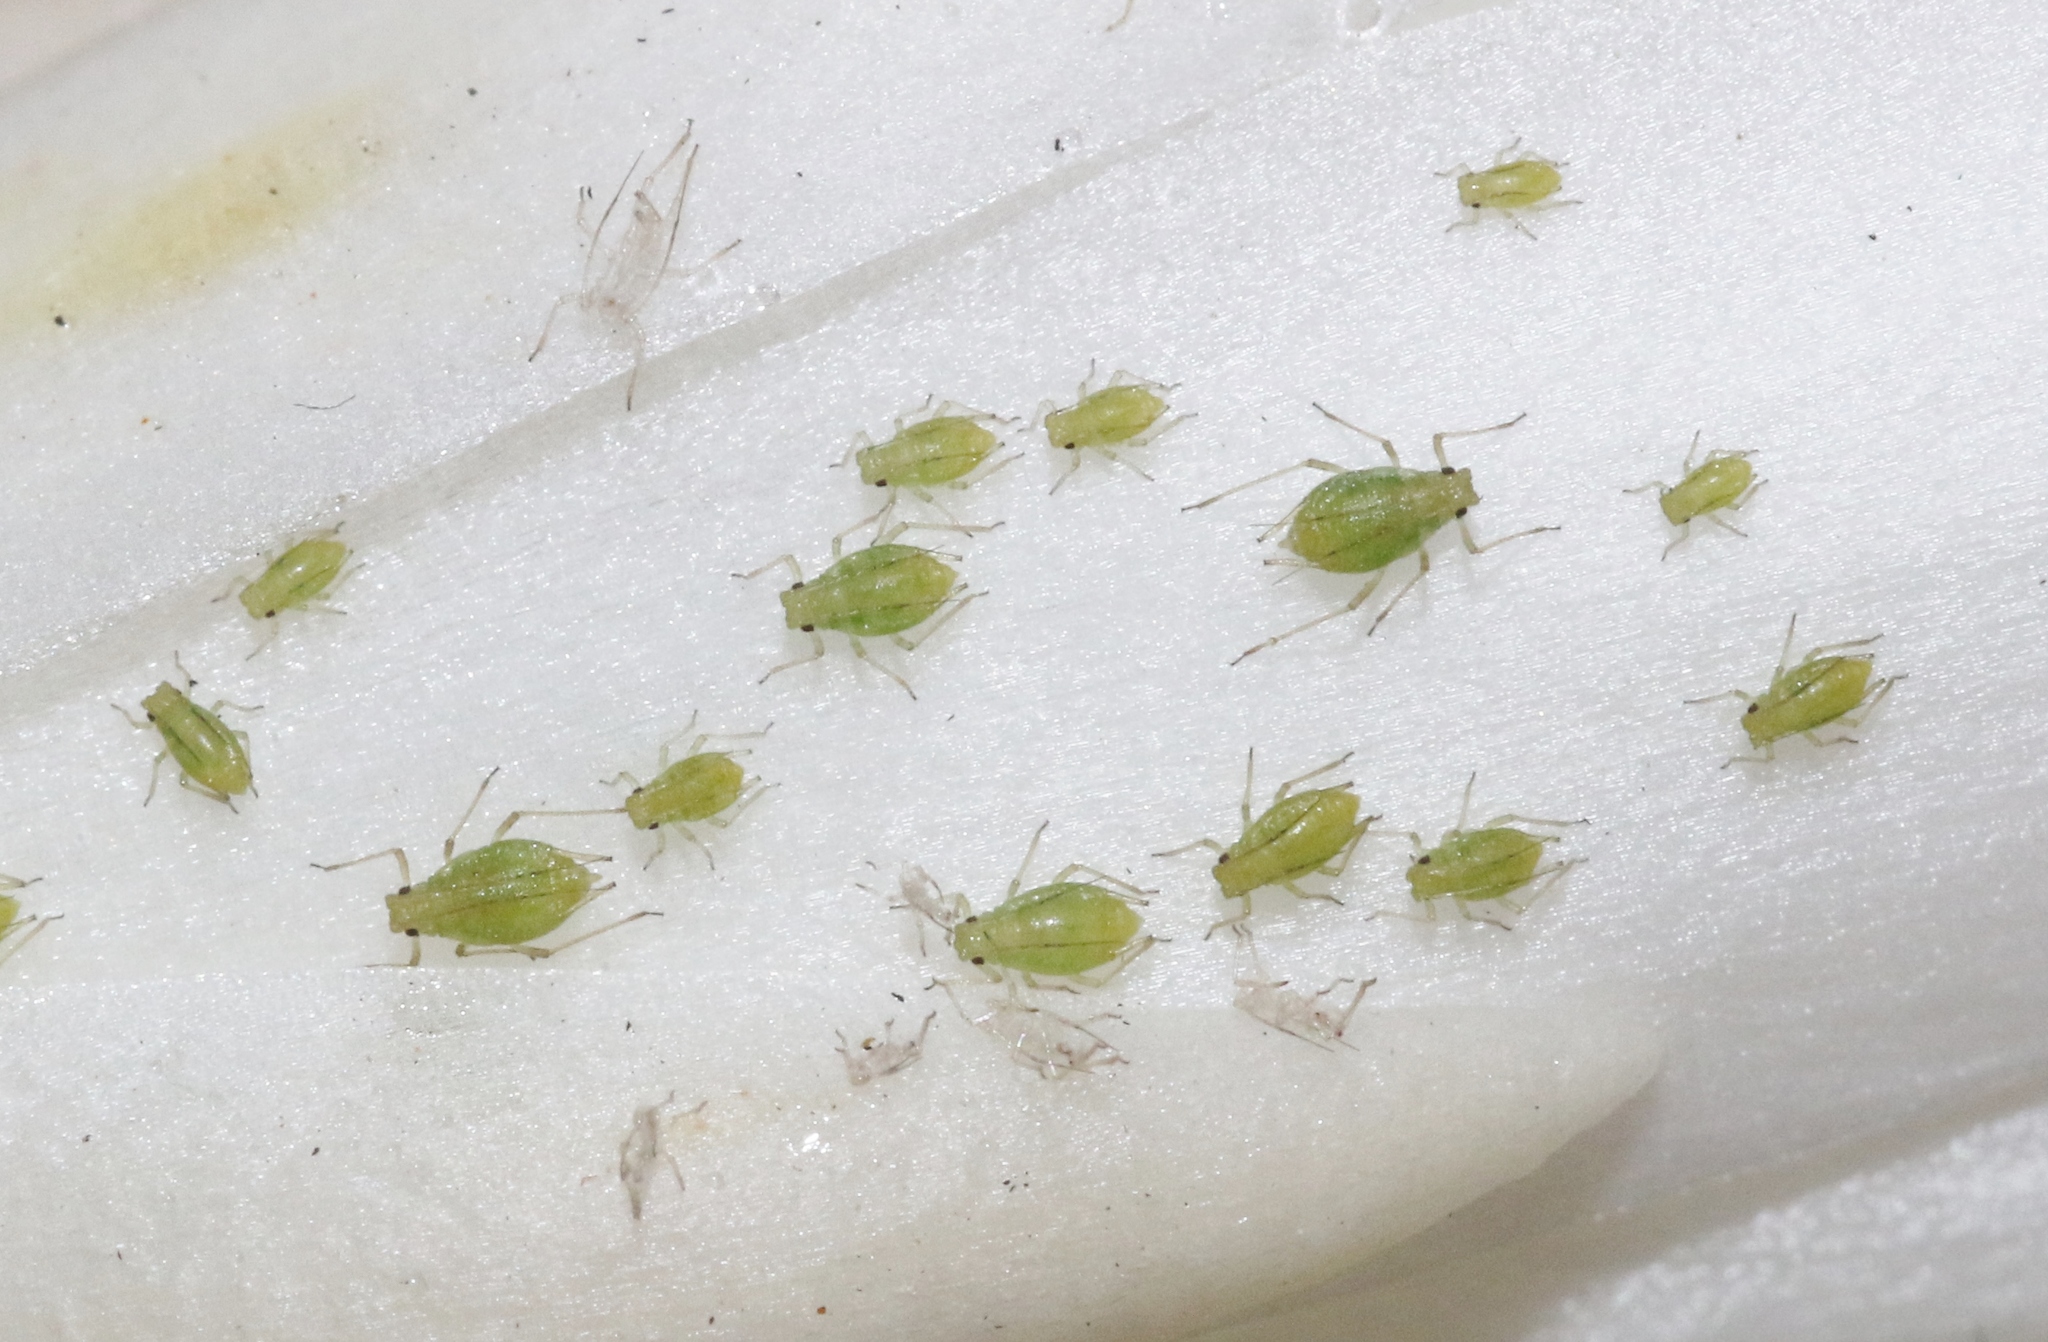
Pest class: green_peach_aphid